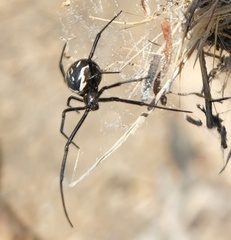
Species: Lactrodectus_hesperus